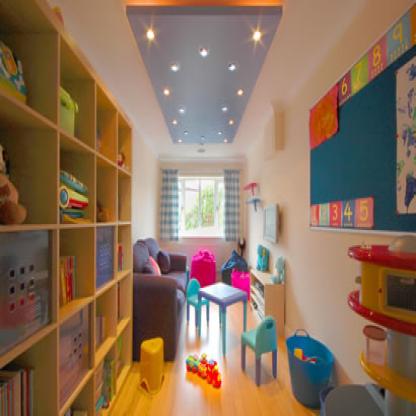
Scene: Indoor